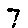
Label: 7